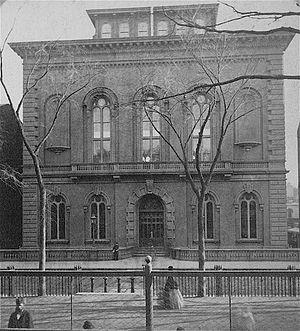
Back Bay est un quartier de Boston, dans le Massachusetts aux États-Unis, renommé pour ses rangées de maisons de pierre brune victoriennes. Il est considéré comme l'un des exemples les mieux conservés de l'aménagement urbain du XIXᵉ siècle aux États-Unis, ainsi que de nombreux bâtiments individuels ayant un intérêt architectural et culturel important comme la Bibliothèque publique de Boston. C'est aussi une destination commerciale de Boston et s'y trouve aussi certains des plus hauts immeubles de bureaux de Boston, tel le Hynes Convention Center, et de nombreux grands hôtels.